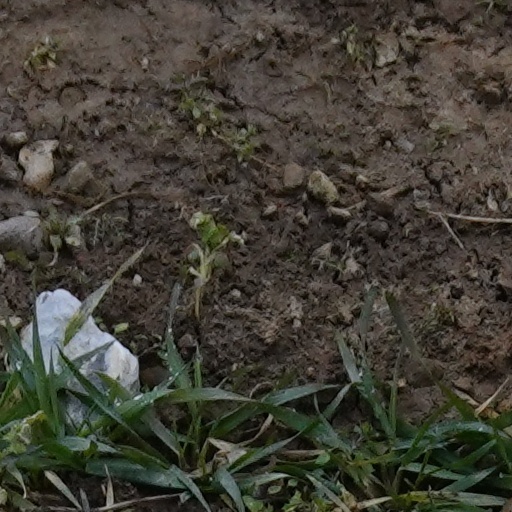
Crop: wheat